2010–2011 Queensland floods

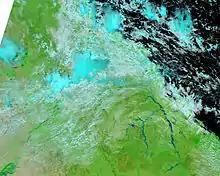
NASA image showing swollen rivers and cloud cover.

Flooding was widespread across Queensland and New South Wales from the end of December 2010 to January 2011 with several separate rain events causing rivers to rise over a lengthy period. Many places, including Condamine and Chinchilla were inundated by flood waters on multiple occasions. About 300 roads were closed, including nine major highways.